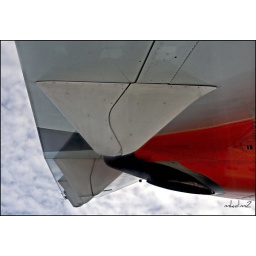
It's a fun experience flying in one of these airplanes